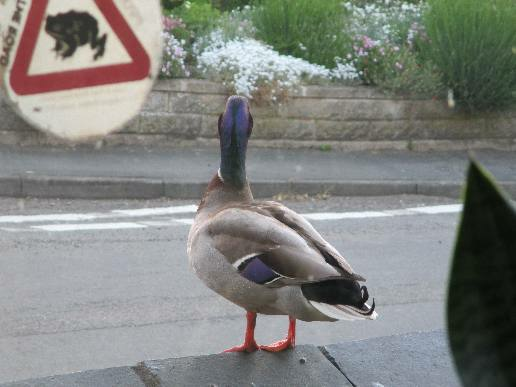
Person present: No